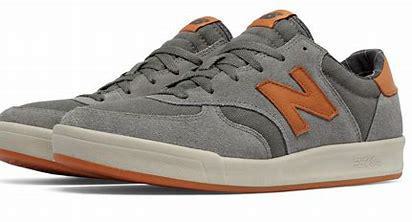
Brand: New
Model: Balance New Balance 300